How and Why Wonder Books

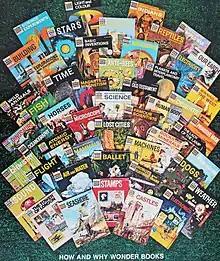
How and Why Wonder Books

In addition to the foregoing, Transworld expanded the UK series with the release of the following new, unique titles: